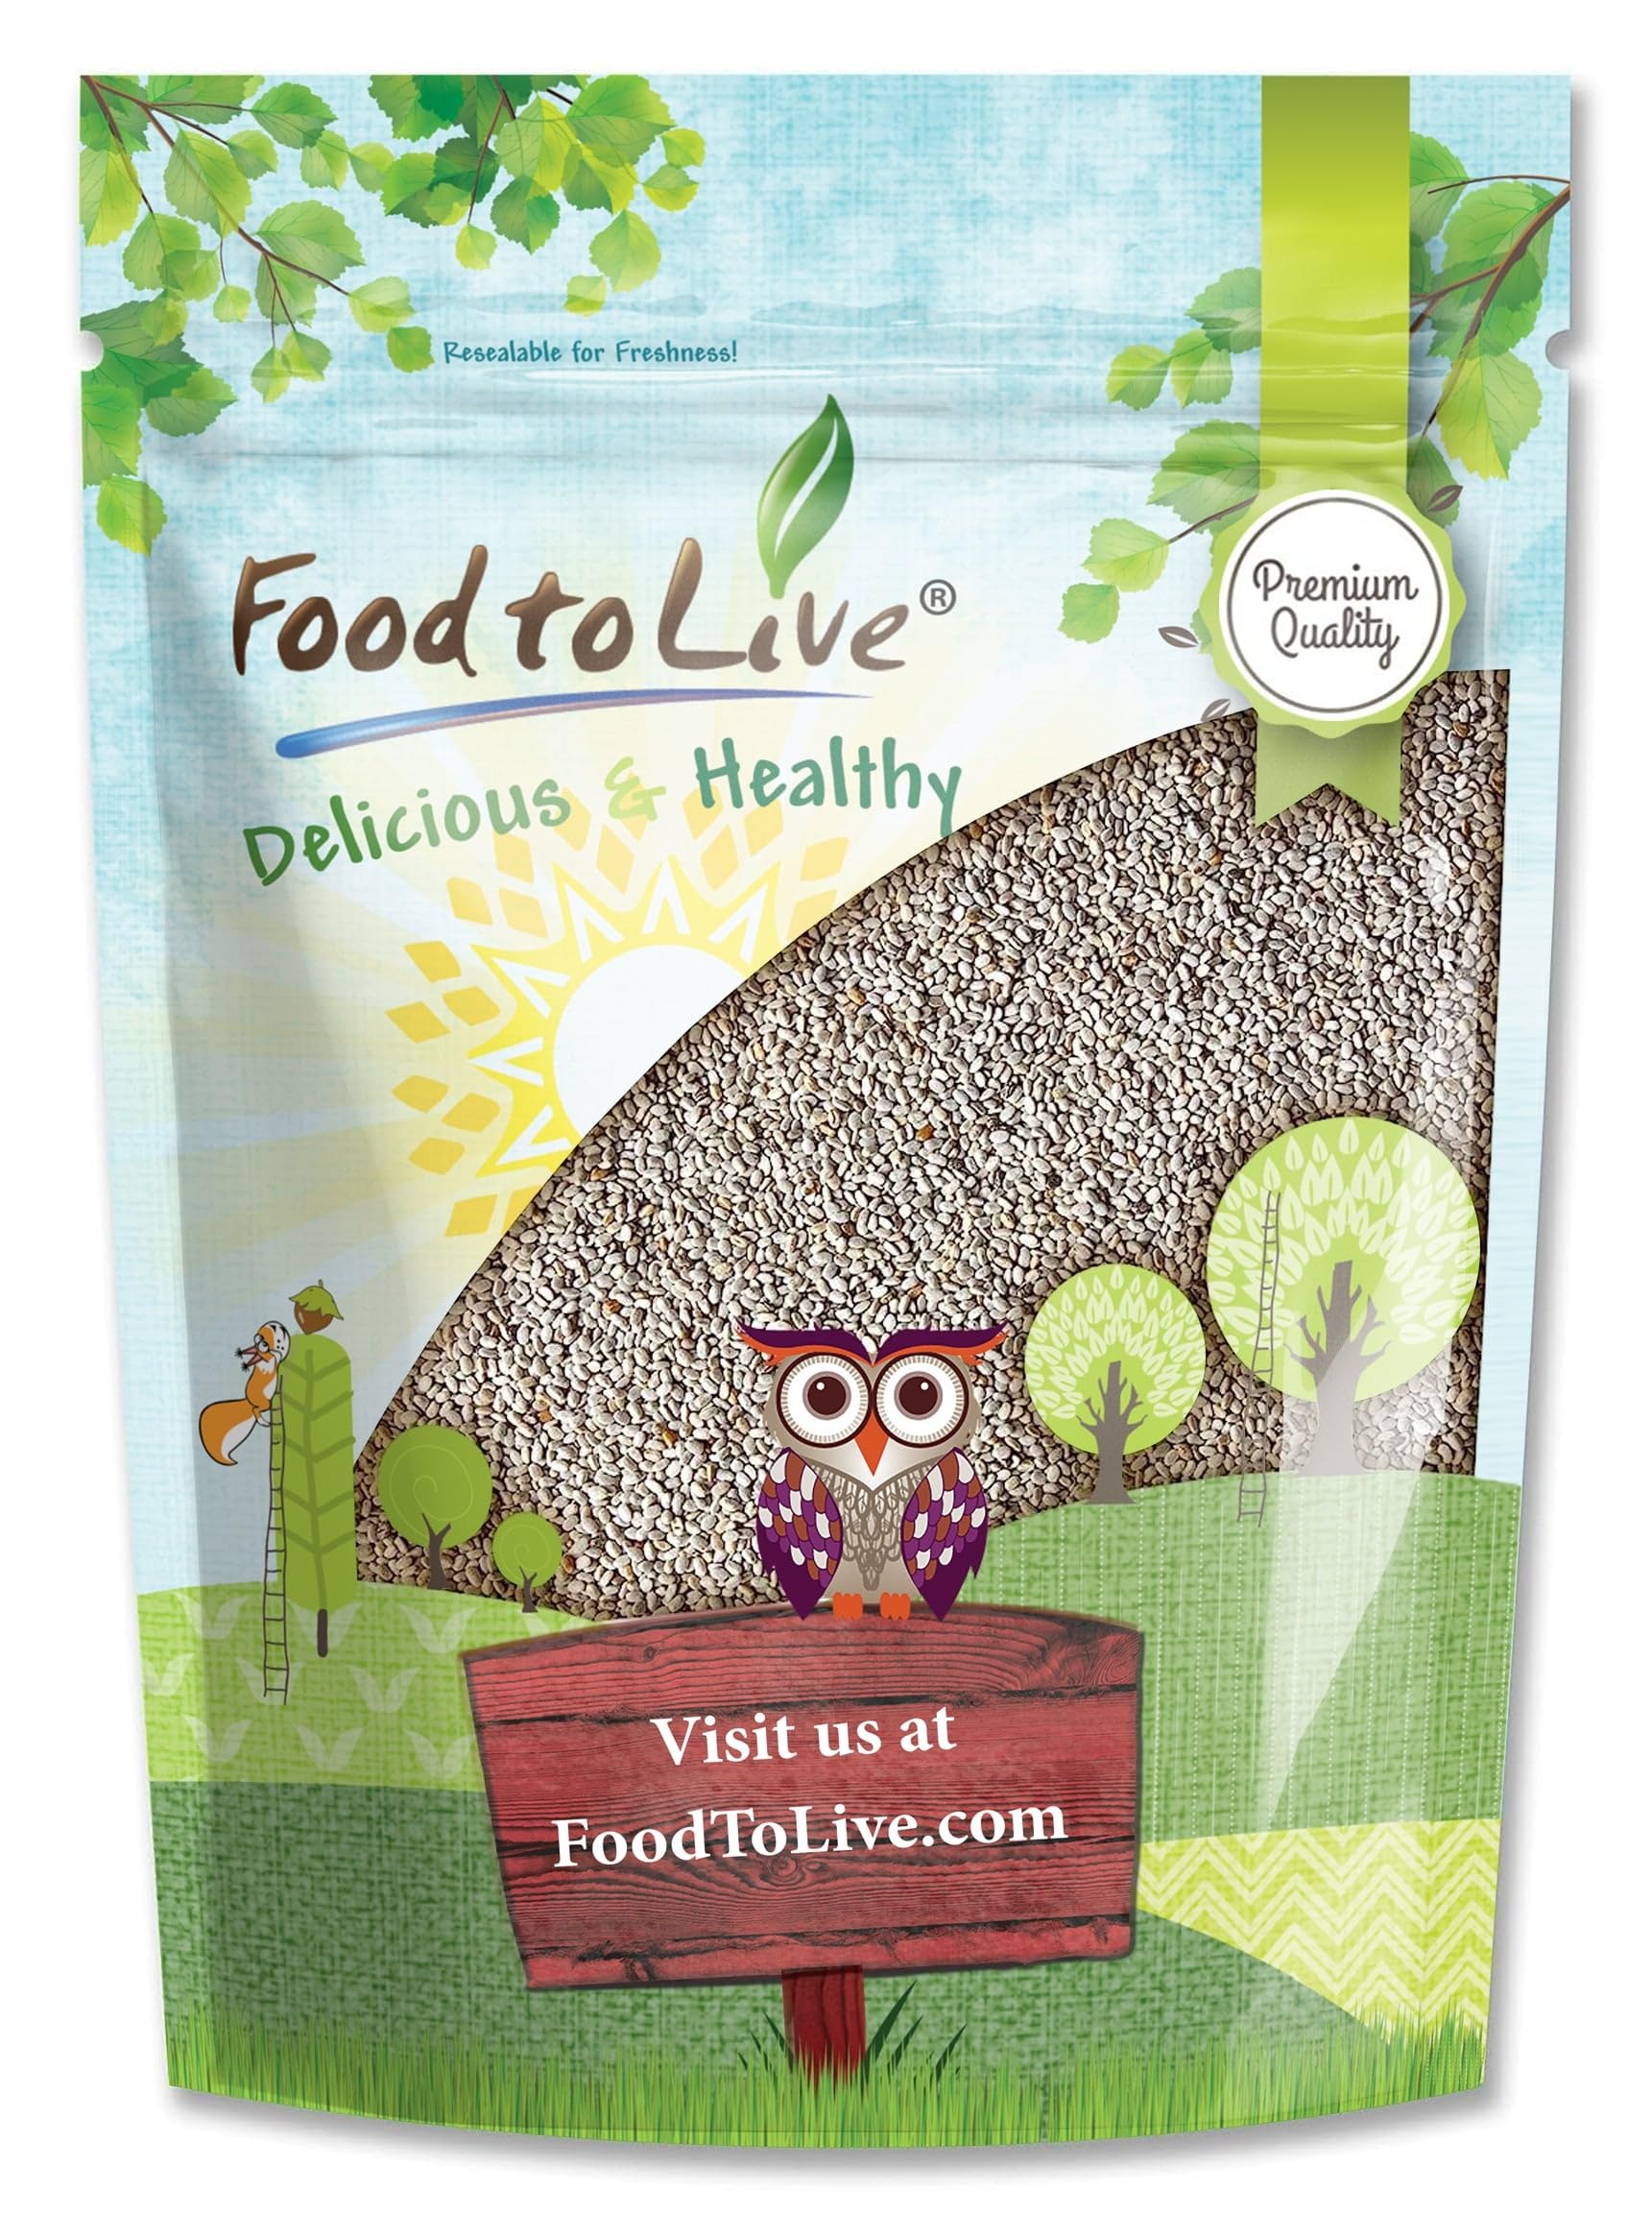
Item Name: Food to Live - Food to Live - White Chia Seeds, 2.5 Pounds - Whole,Raw,Kosher,Keto,Sirtfood,Vegan, Bulk. Rich in Omega 3, Omega 6, Fiber, Protein. Great for Chia Pudding, Yogurt, Cereals, Smoothies.
Bullet Point 1: ✔️NUTRITIOUS: White chia seeds are an exceptionally nutritious food. It contains up to 20% of protein, 34% fat, and 25% dietary fiber. Because of this, it was called a superfood.
Bullet Point 2: ✔️PACKED WITH VITAMINS AND MINERALS: Chia contains such vitamins as A, C, E, B1, B2, and PP. Besides, it also has a lot of minerals, among which calcium is contained in twice as big dose as in milk.
Bullet Point 3: ✔️UNIVERSAL IN COOKING: You can add white chia seeds to almost any dish to make it tastier and nutritious.
Bullet Point 4: ✔️SOAK THEM: Soaking chia seeds make them bigger, improves taste, and speeds up their digestibility.
Value: 40.0
Unit: Ounce

Price: 17.59